Richard Byron (Royal Navy officer)

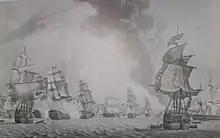
An engraving of the action on 23 June by Robert Dodd, from the original by Captain Alexander Becher, RN.

Having received word that Villaret had left Brest, the Channel Fleet of 14 battleships, by then under Alexander Hood, set off in pursuit. On 22 June, the British fleet was at , when at 03:30 the 12 ships-of-the-line of the French Atlantic Fleet were spotted. Hood sent his fastest ships, the "Sans-Pareil", "Orion", "Colossus", "Irresistible", "Valiant", and "Russel", ahead. Although both fleets were affected by periods of calm, by 19:00 the leading British ships were in a position to open fire. The chase continued through the night and at 03:00 the following morning the wind began to pick up. By dawn, "Queen Charlotte", which had forged ahead through superior sailing, was alongside "Irresistible" with the rest of the British fleet spread out behind. The French fleet by contrast had remained together, except three or four ships astern, the closest of which was some three miles ahead.